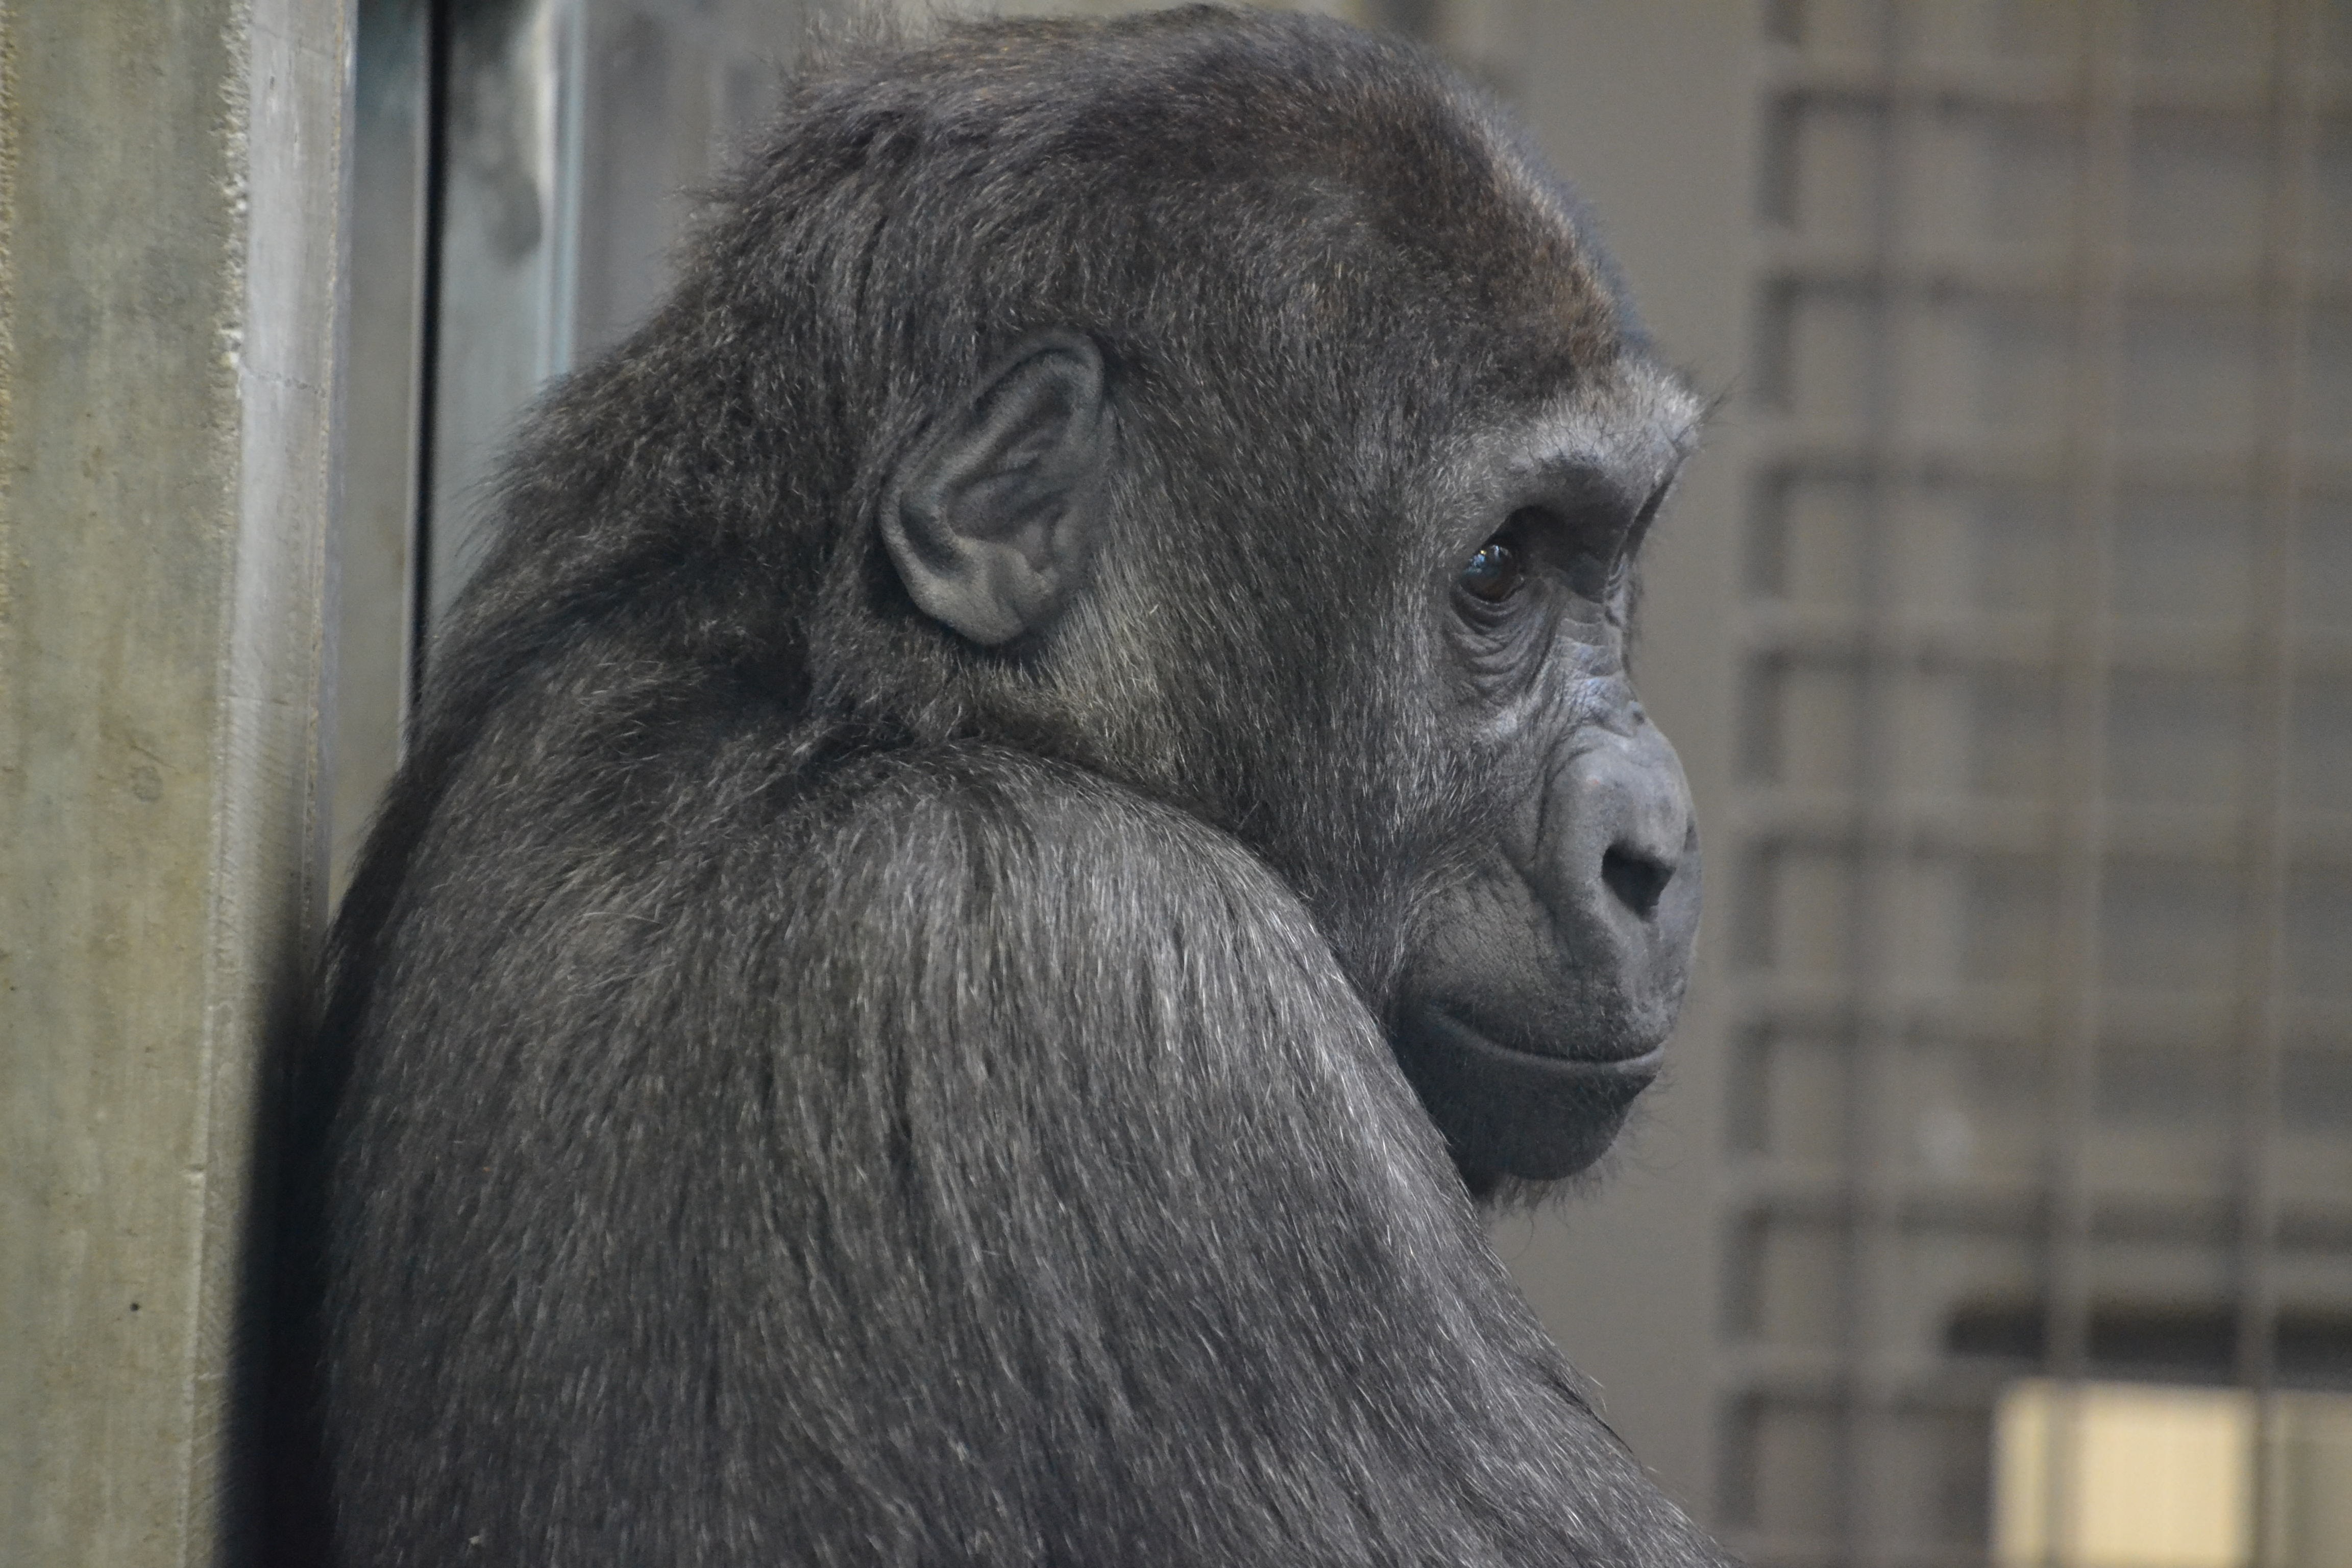
animal, wildlife, zoo, mammal, fauna, primate, gorilla, chimpanzee, face, ape, vertebrate, western gorilla, great ape, common chimpanzee